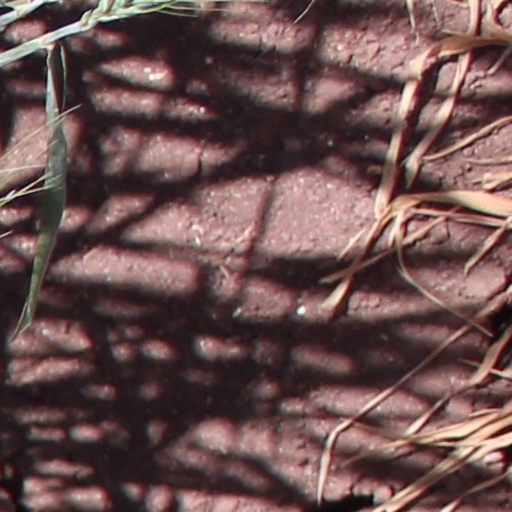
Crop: wheat